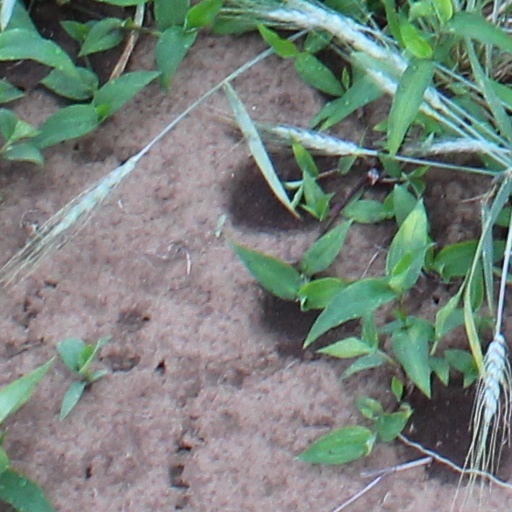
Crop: wheat